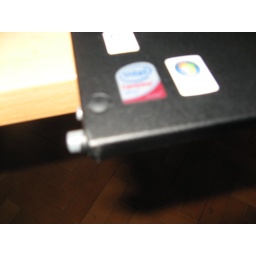
X61 bike hit by car top